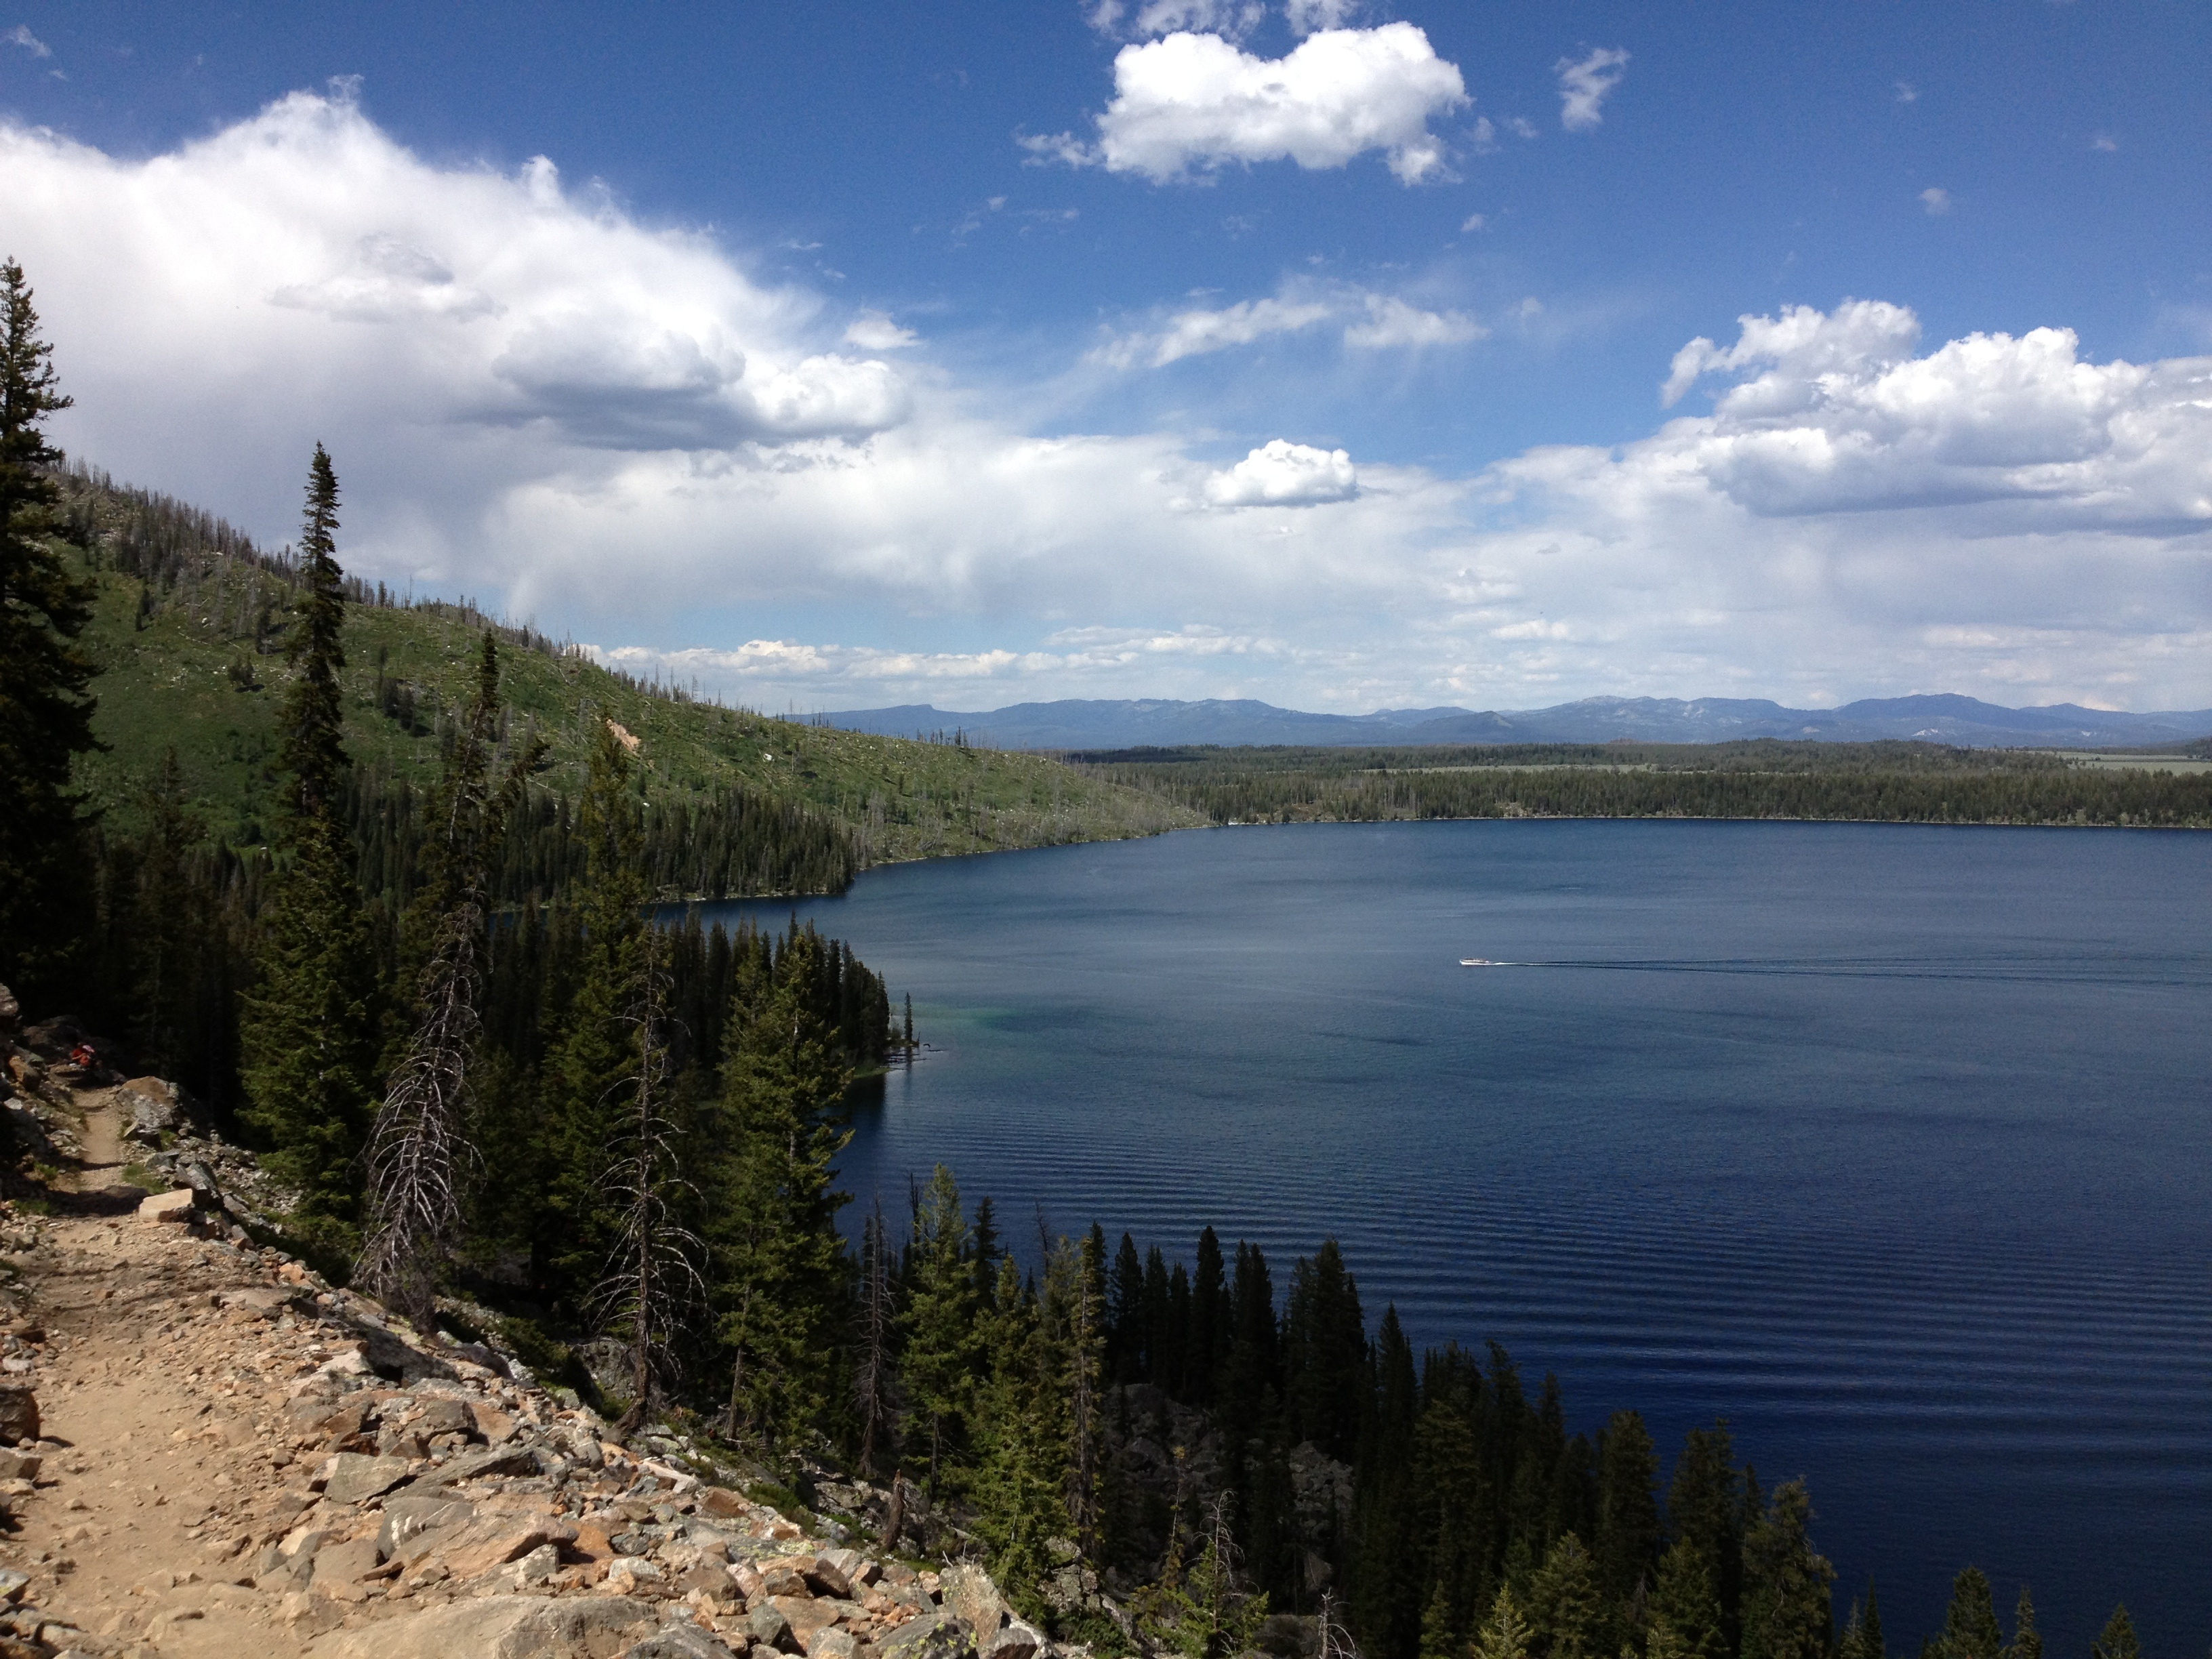
landscape, tree, water, forest, wilderness, mountain, cloud, sky, trail, hill, lake, river, summer, inlet, fishing, bay, reservoir, highland, national park, ridge, clouds, escarpment, day, fell, loch, wyoming, crater lake, yellowstone national park, tarn, nature reserve, state park, meteorological phenomenon, jenny lake, water resources, mount scenery